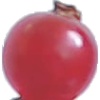
Label: Redcurrant 1